Cinematography

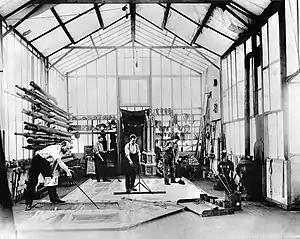
Georges Méliès (left) painting a backdrop in his studio

The first film cameras were fastened directly to the head of a tripod or other support, with only the crudest kind of leveling devices provided, in the manner of the still-camera tripod heads of the period. The earliest film cameras were thus effectively fixed during the shot, and hence the first camera movements were the result of mounting a camera on a moving vehicle. The first known of these was a film shot by a Lumière cameraman from the back platform of a train leaving Jerusalem in 1896, and by 1898, there were a number of films shot from moving trains. Although listed under the general heading of "panoramas" in the sales catalogues of the time, those films shot straight forward from in front of a railway engine were usually specifically referred to as "phantom rides".